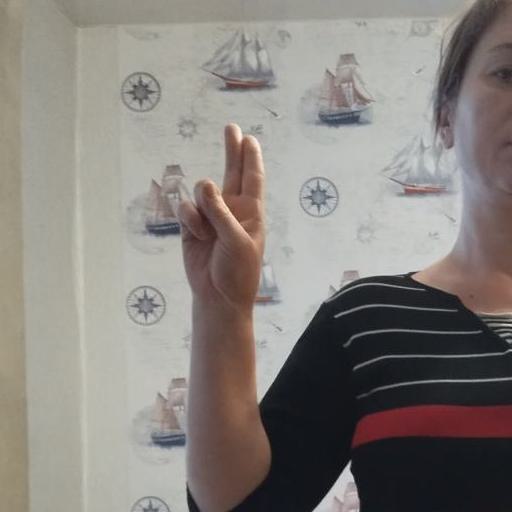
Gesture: two_up